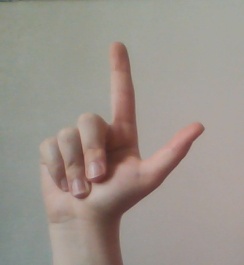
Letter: laam